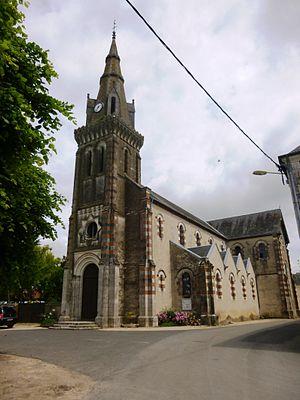
Eglise de Josnes
Josnes est une commune française située dans le département de Loir-et-Cher en région Centre-Val de Loire. C'est un village de 886 habitants au dernier recensement de 2014.